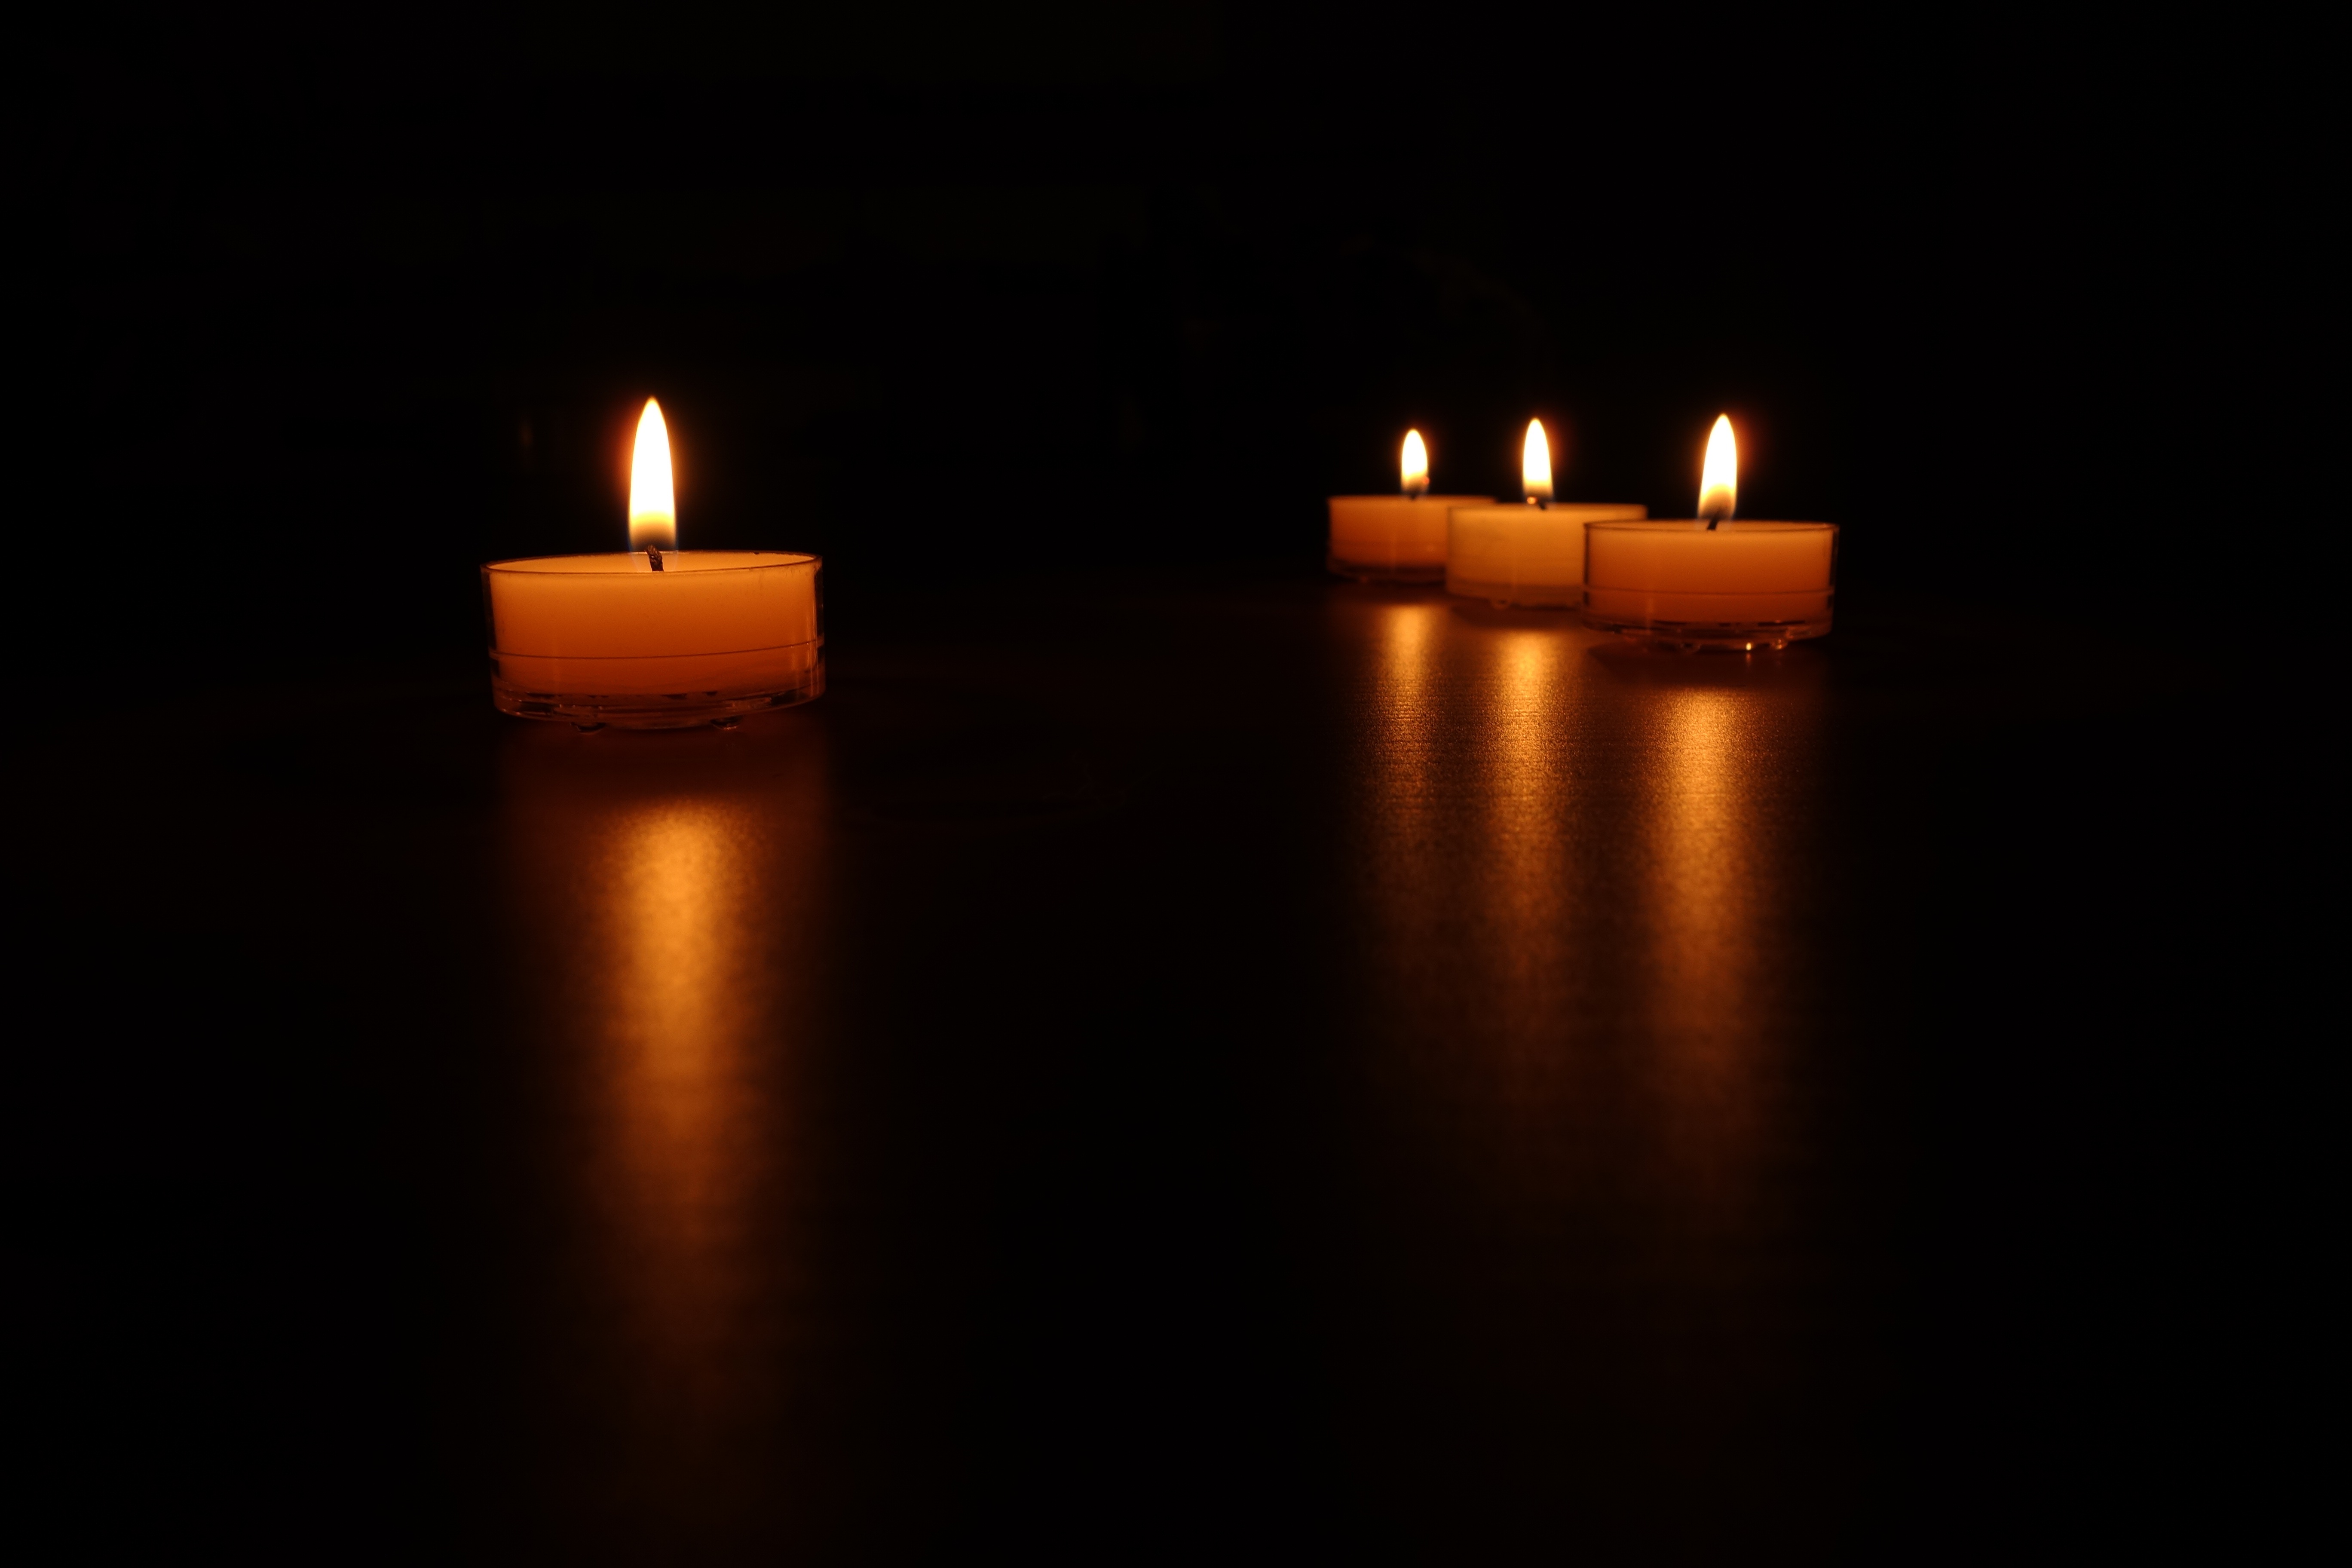
light, night, atmosphere, reflection, red, flame, romance, romantic, glow, darkness, yellow, candle, christmas, lighting, candlestick, burn, advent, lights, candles, hot, motif, wick, mood, candlelight, wax candle, mirroring, wax, tea lights, windlight